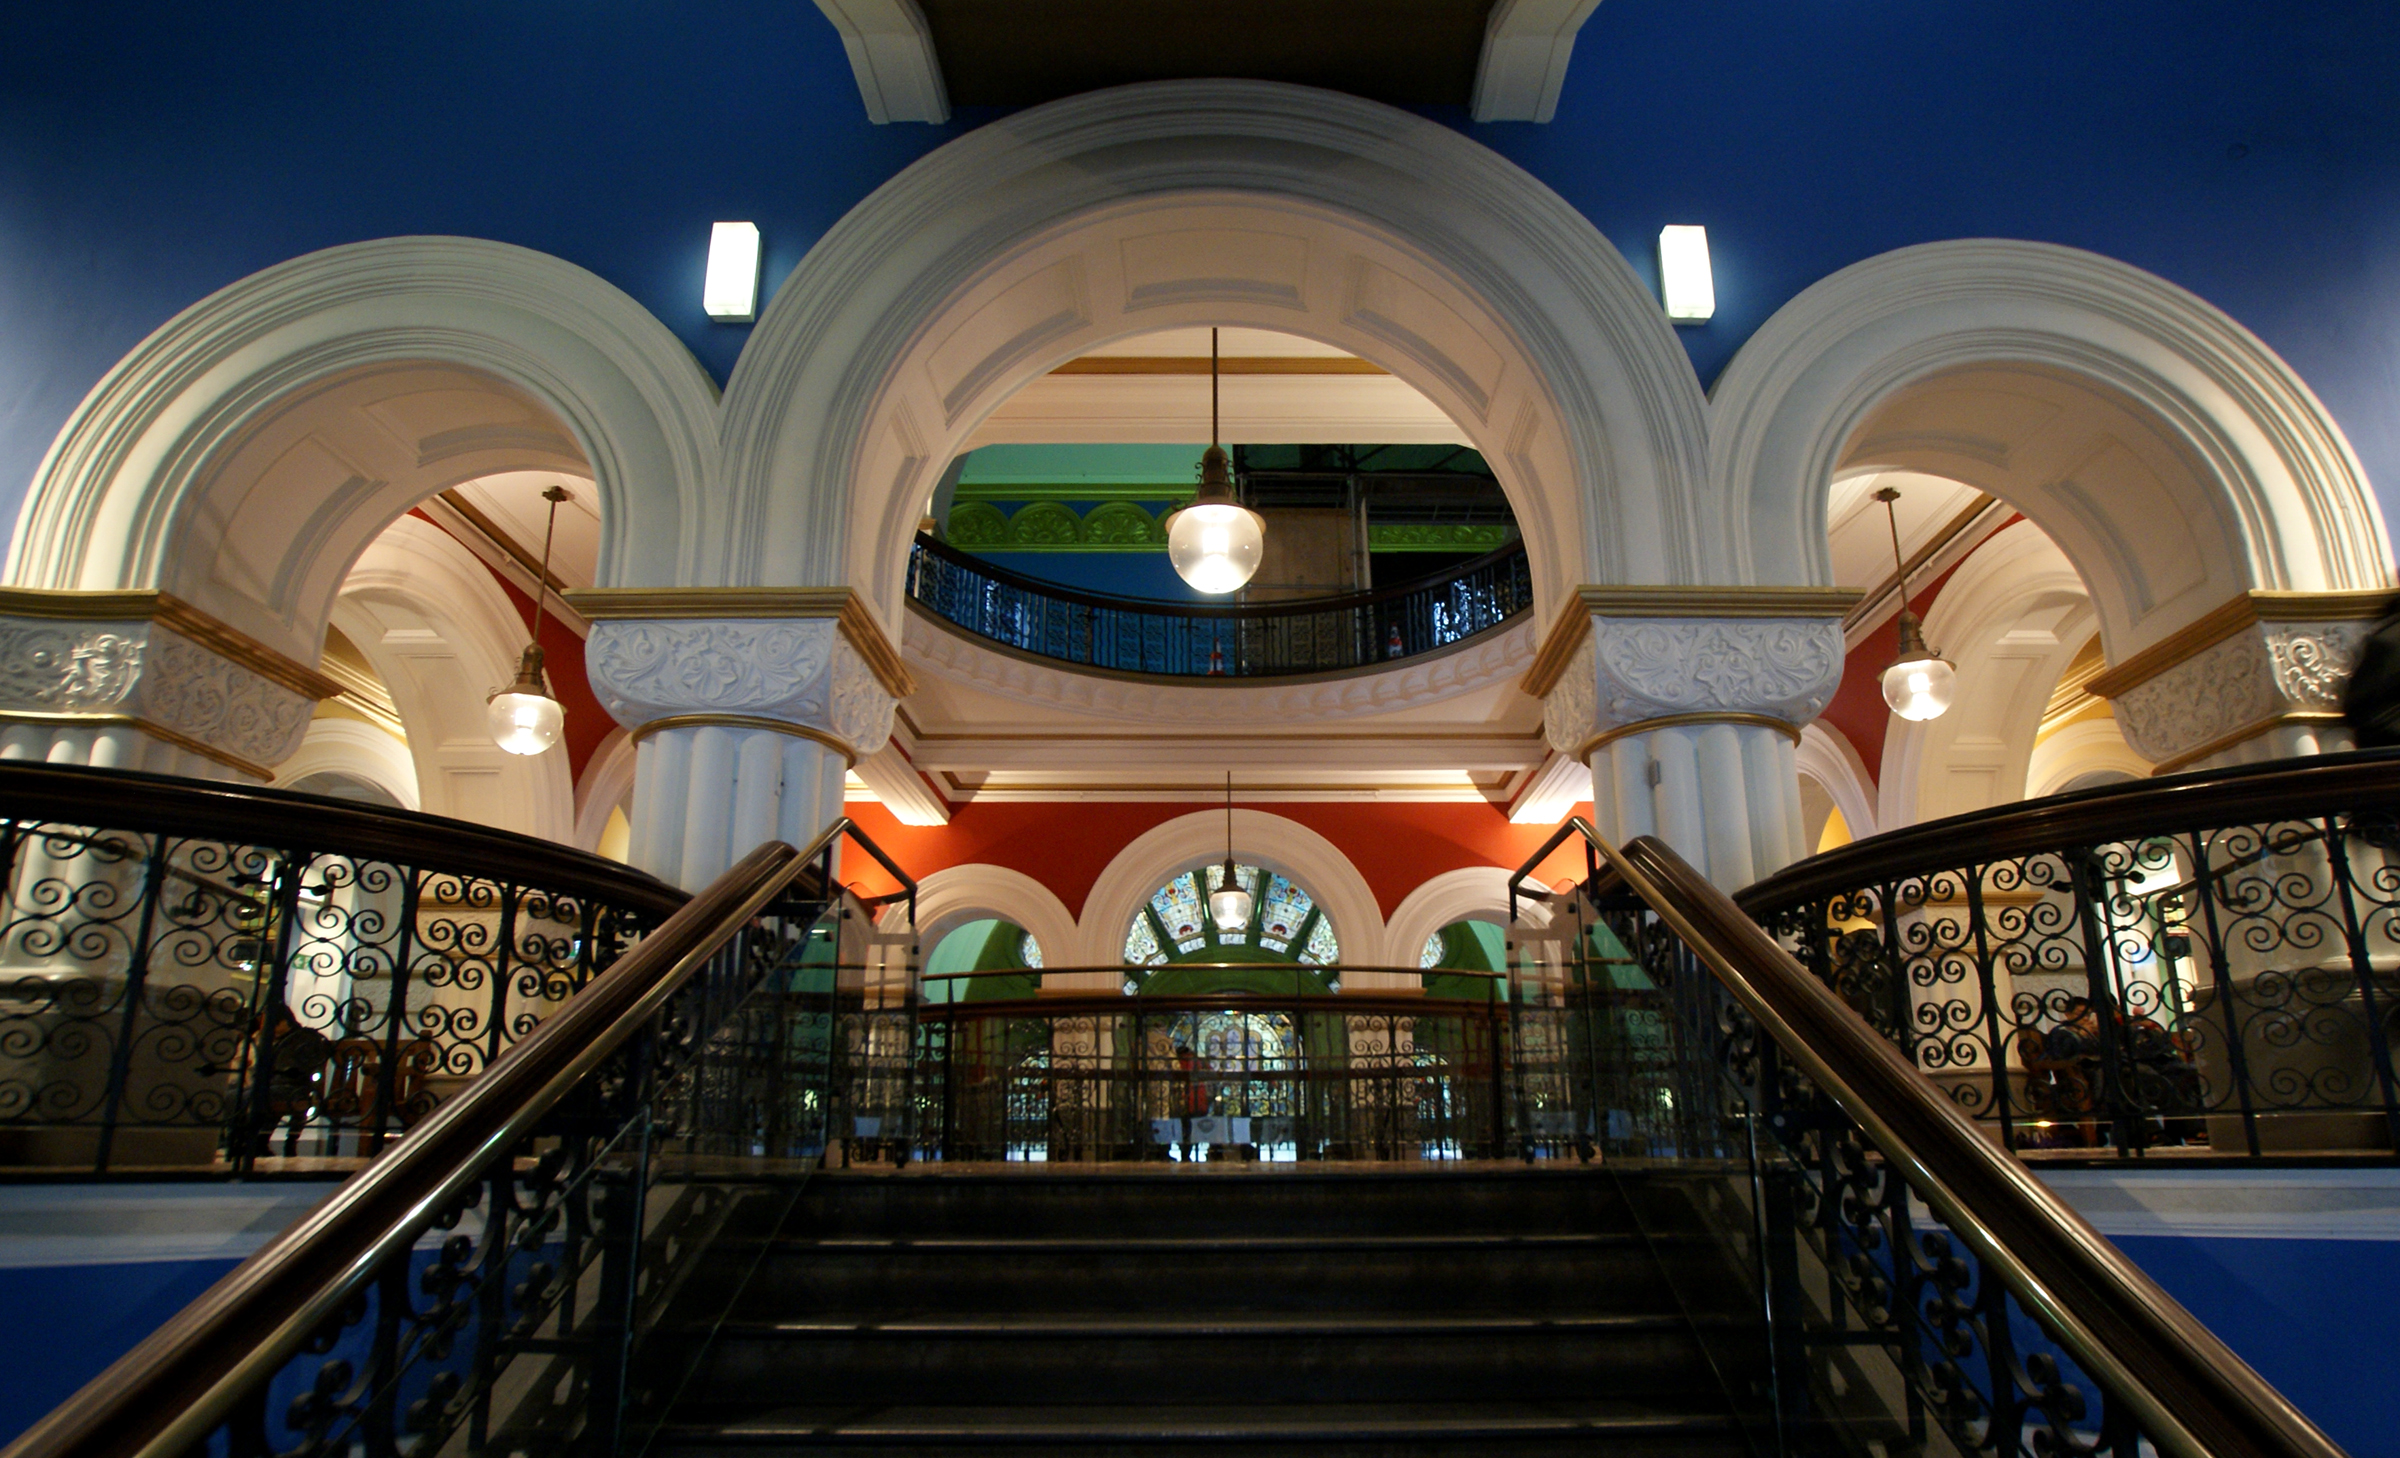
architecture, building, sydney, stairs, arches, estate, qvbsydney, shoppingarcade, victorianarchitecture, shoppingsydney, sightseeingsydney, shopping mall